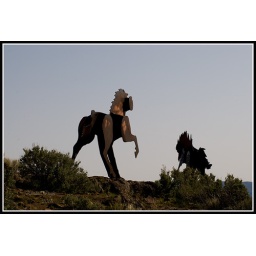
Wild horse monument, over looking the bridge to Vantage, Washington